Columbus Telegram

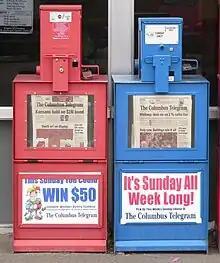
"Columbus Telegram" vending machines

The Columbus Telegram is a newspaper owned by Lee Enterprises and published in Columbus, in the east-central part of the state of Nebraska in the Midwestern United States. It is delivered on Tuesday through Friday afternoon and on Saturday morning.